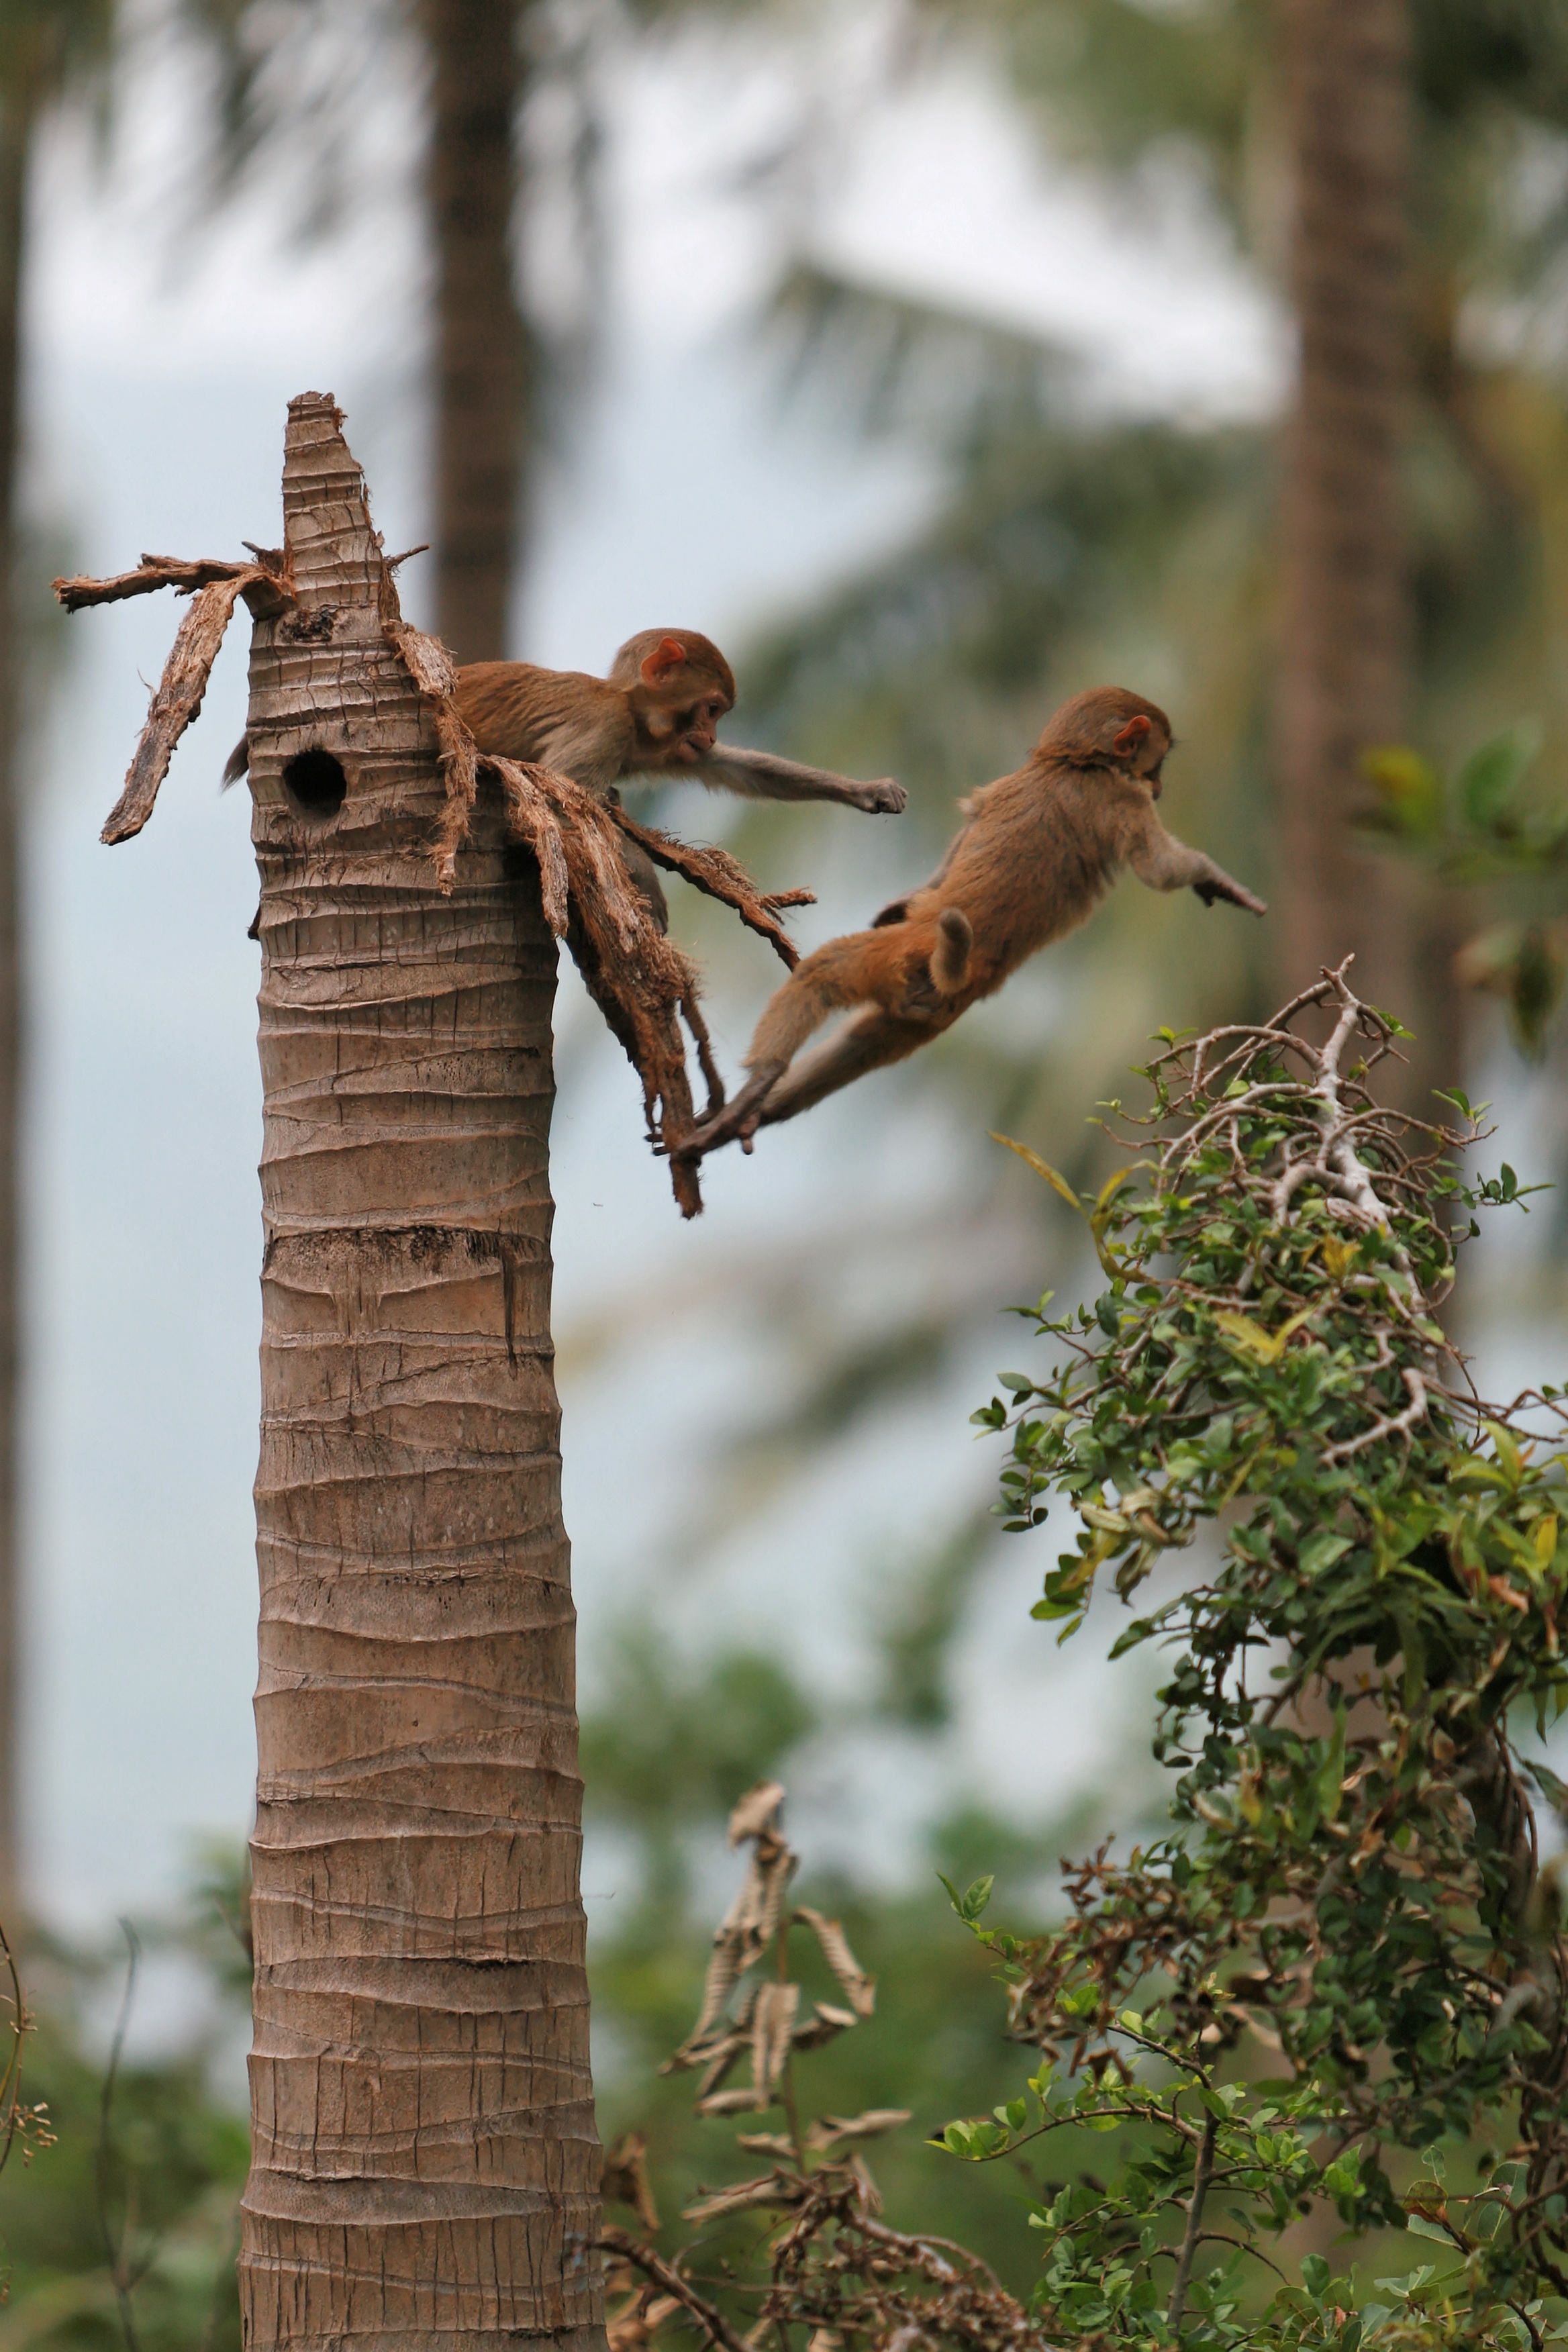
tree, nature, forest, branch, wood, leaf, trunk, wildlife, jungle, autumn, fauna, woody plant